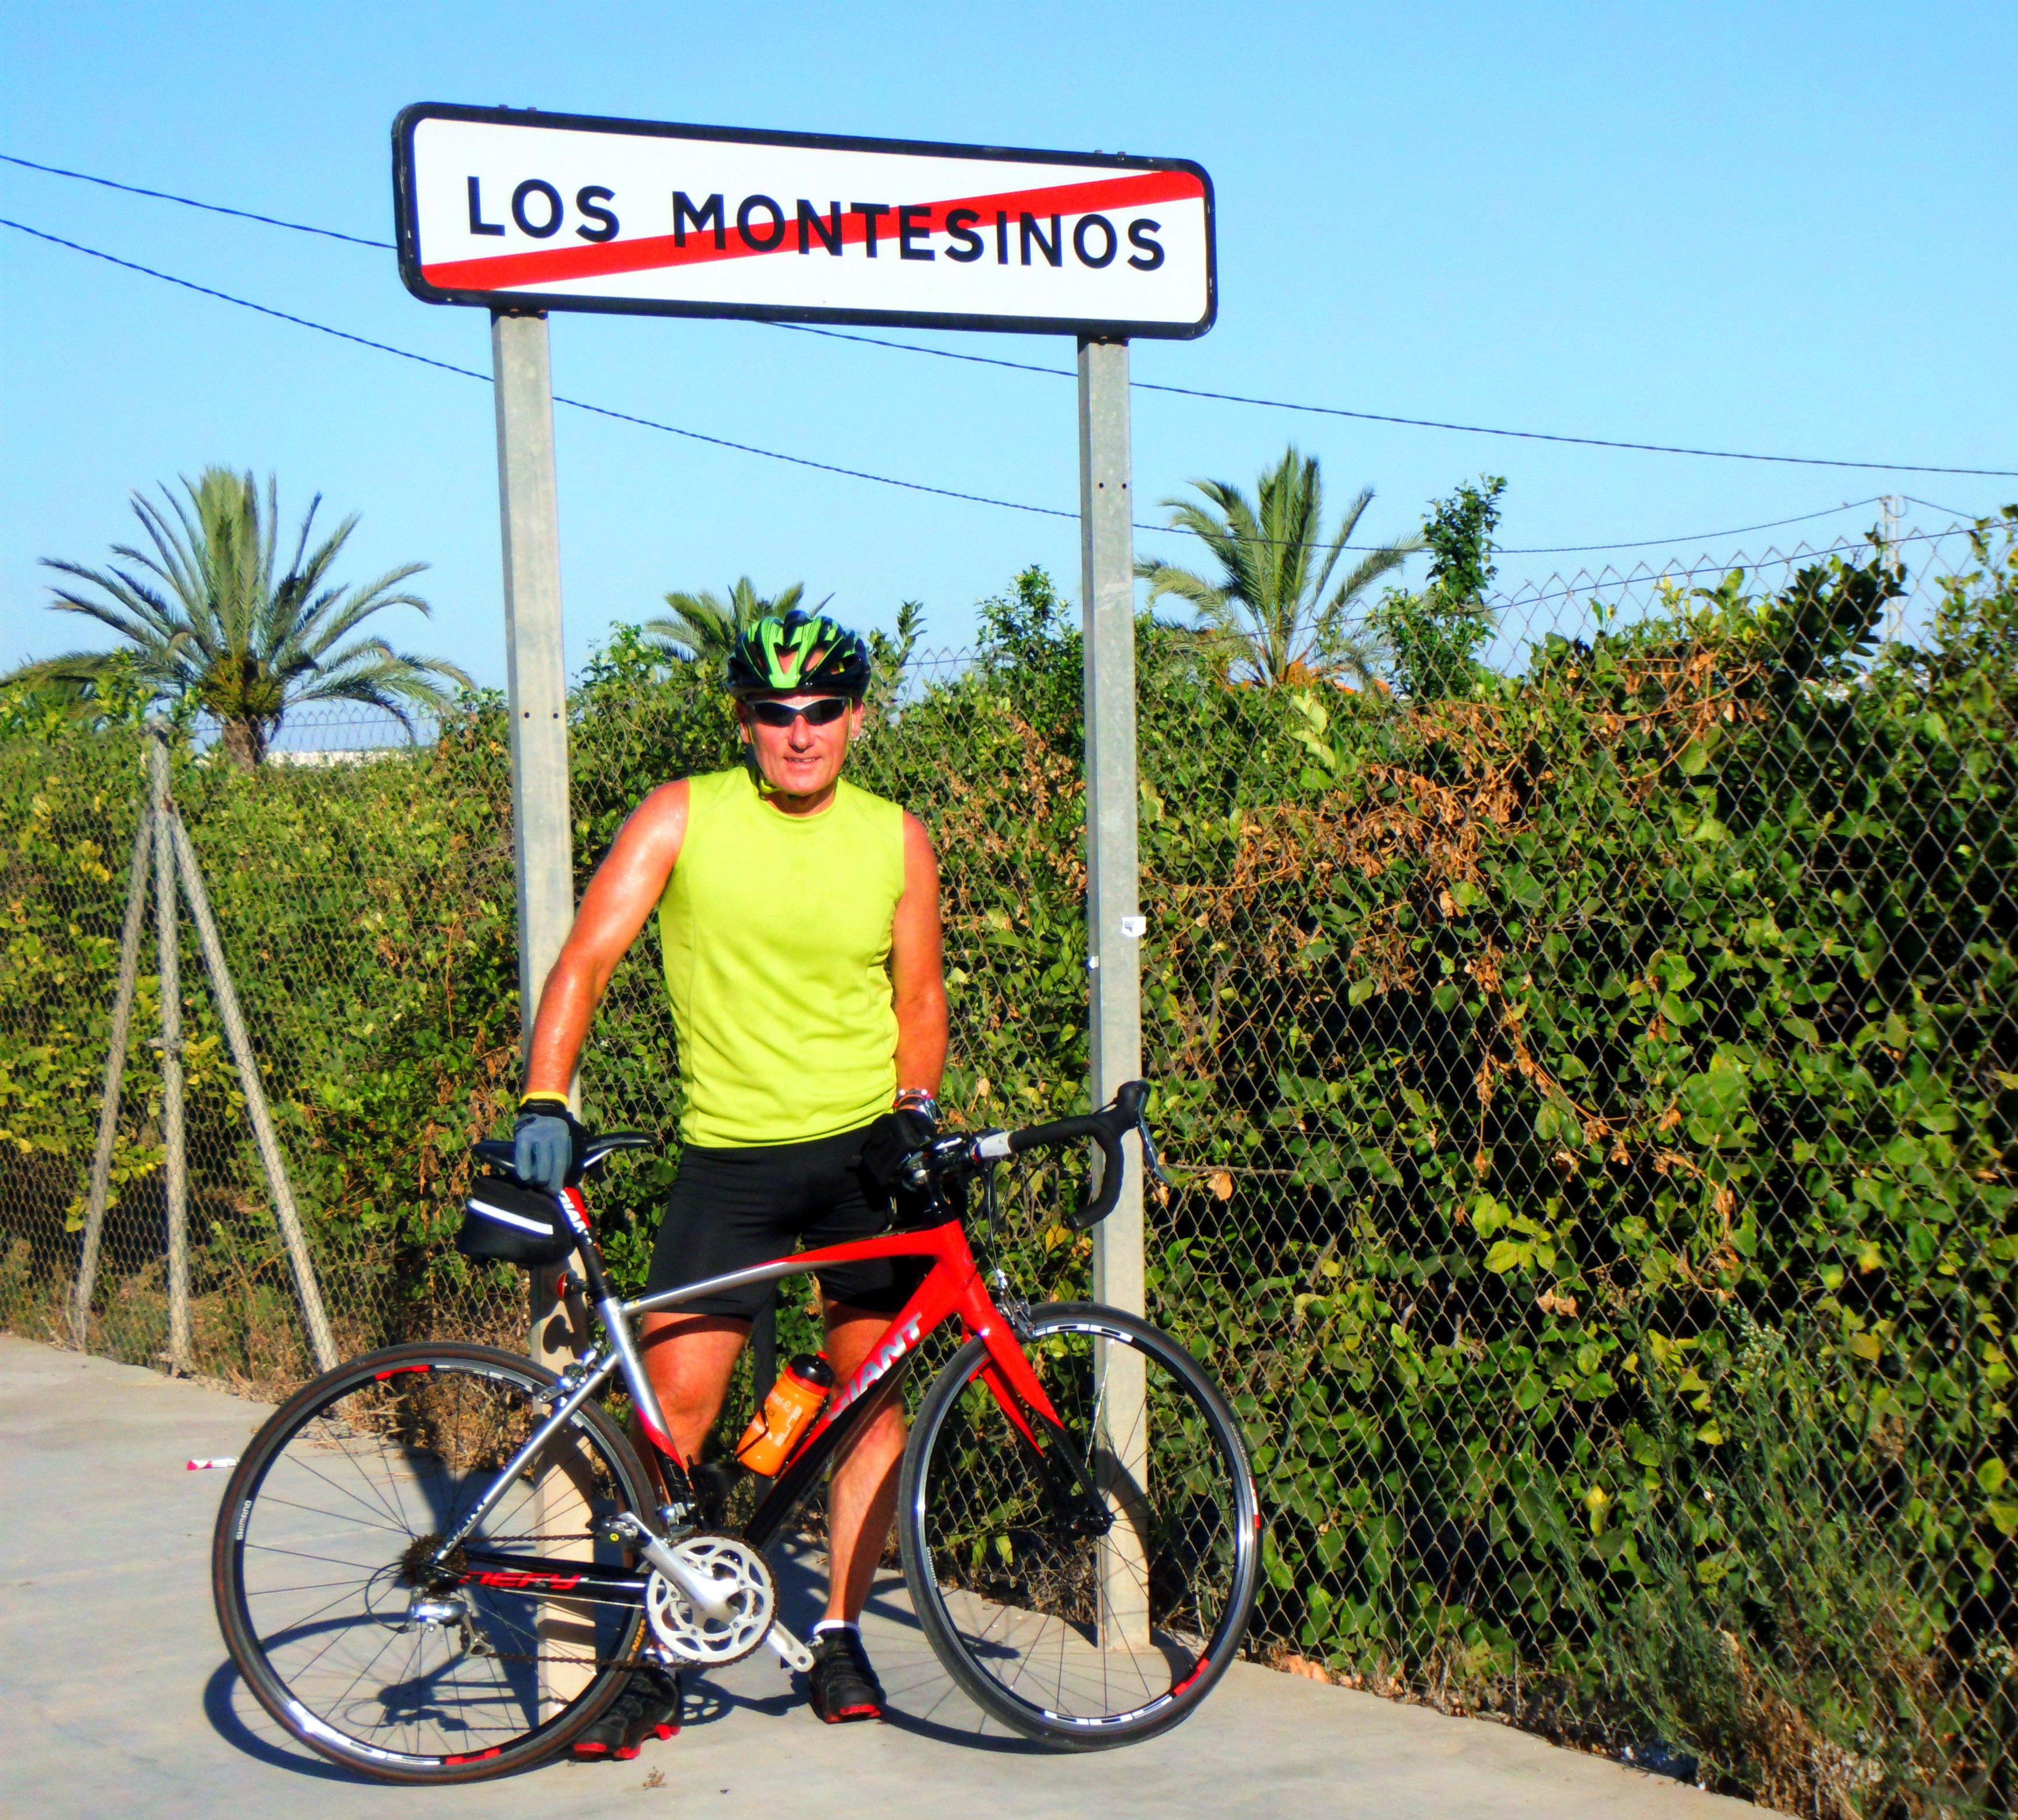
bicycle, tourist, vehicle, holiday, contrast, leisure, sports equipment, mountain bike, flickr, colour, cycling, 2013, spain, sports, self, facebook, fuji, dailyshoot, vividstriking, anawesomeshot, finepix, dazzlingshot, torrevieja, leshaines, montesinos, road cycling, bicycle motocross, road bicycle, endurance sports, racing bicycle, duathlon